Answer in natural language. How many DiningTables are visible in the scene? Choose between the following options: 3, 4, 0, 2 or 1
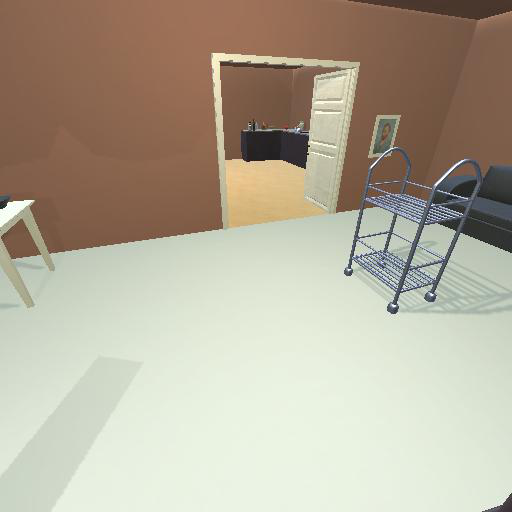
<answer>1</answer>